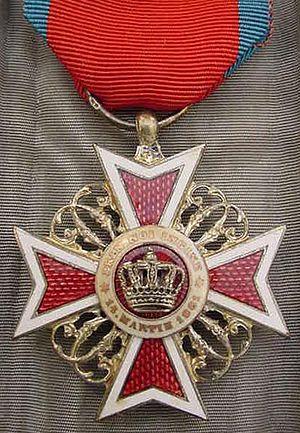
L'ordre de la Couronne a été institué le 14 mars 1881 par le roi Carol Iᵉʳ pour commémorer l'établissement du royaume de Roumanie.